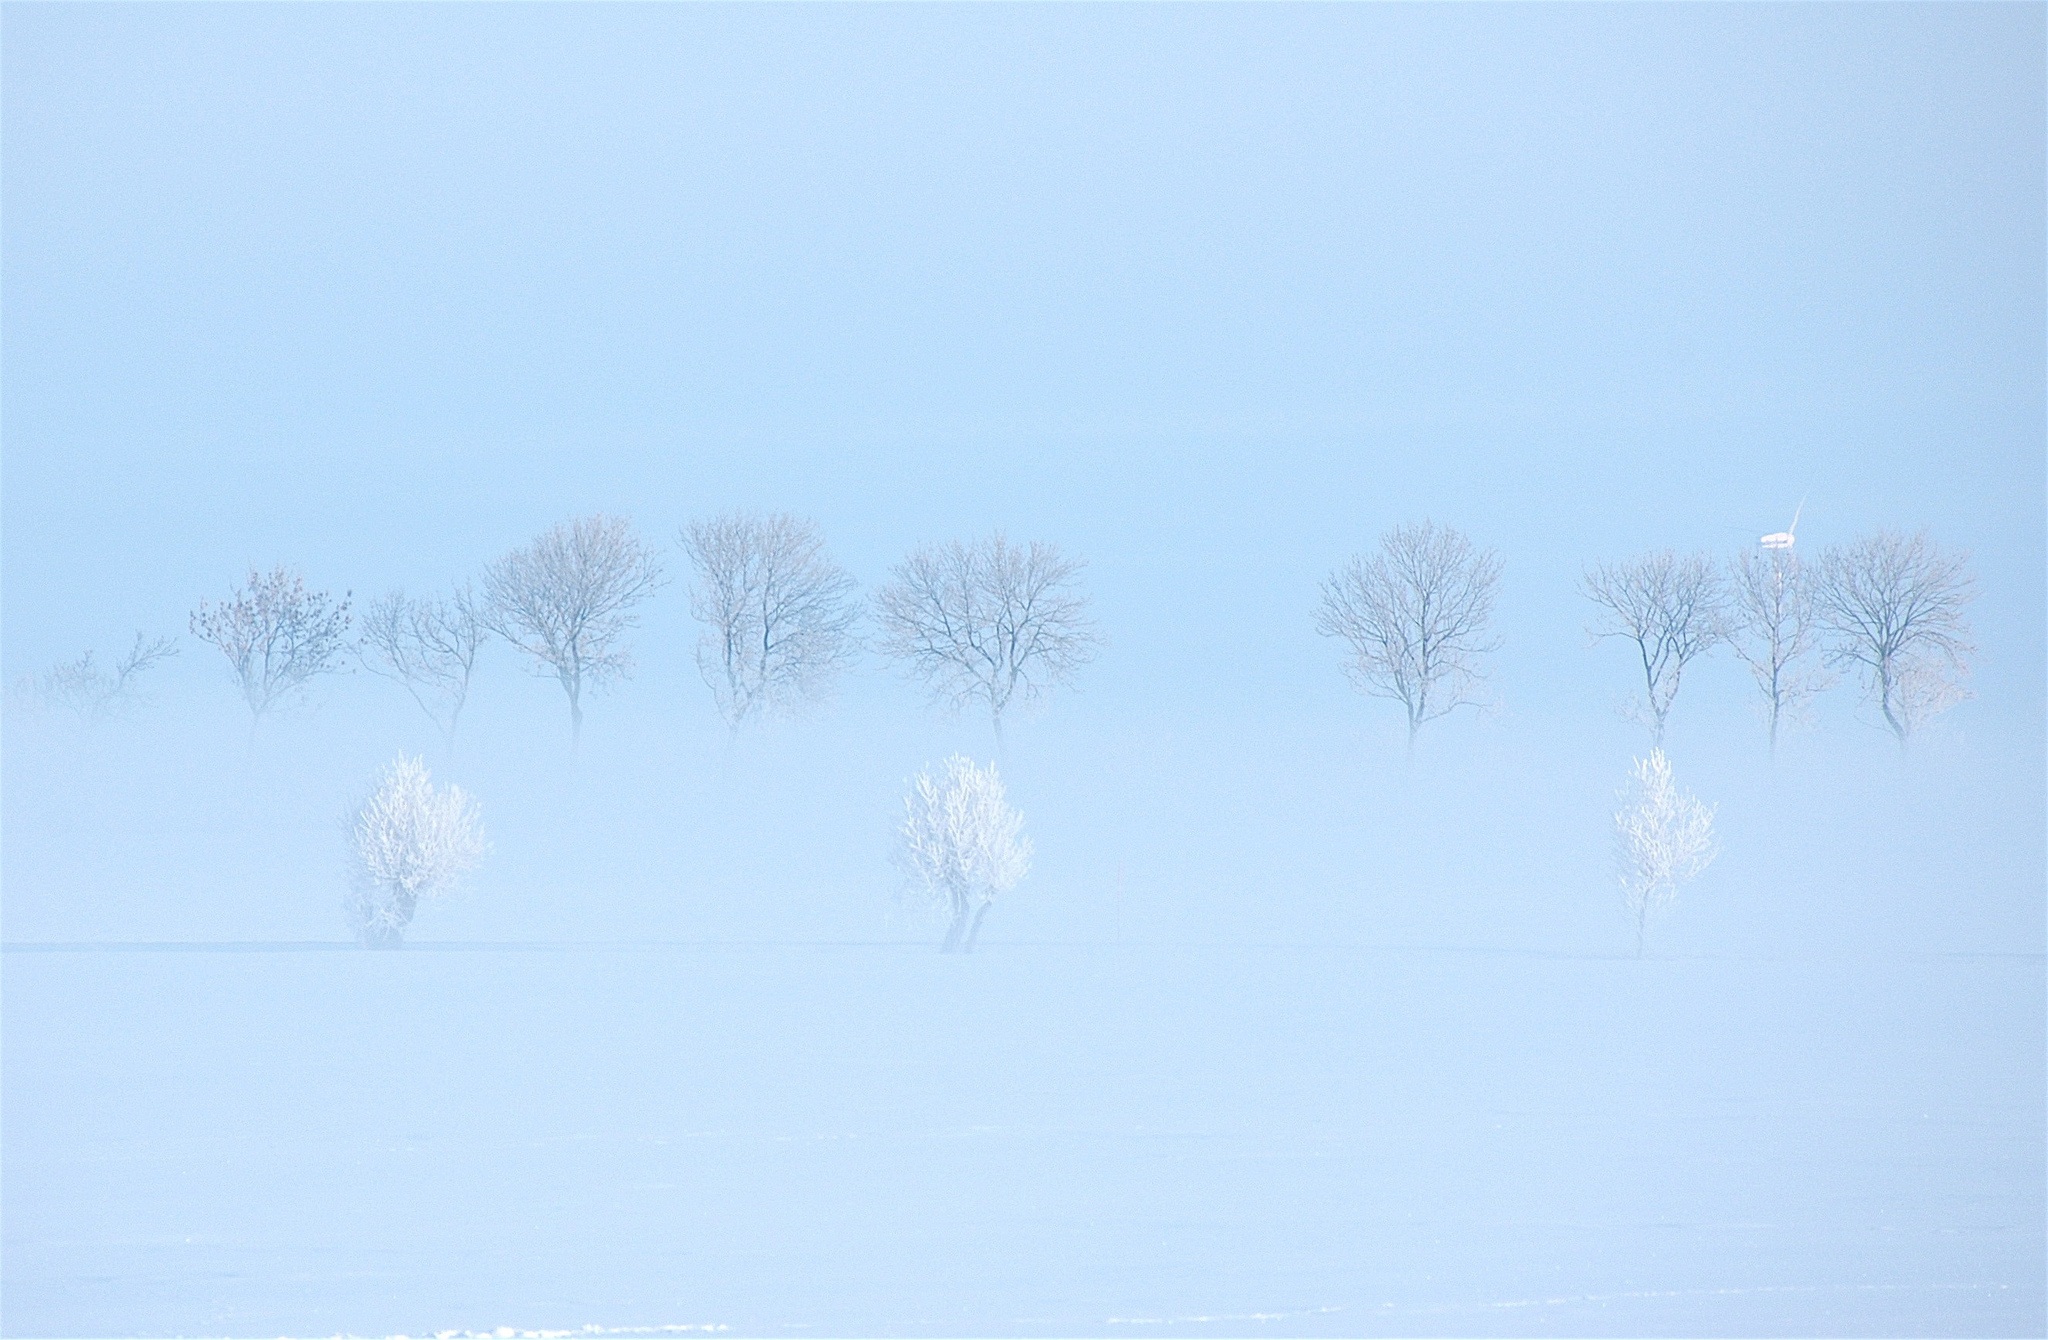
landscape, tree, outdoor, branch, snow, cold, winter, sky, white, wind, frost, flock, weather, frozen, blue, season, twig, sweden, scandinavia, freezing, atmospheric phenomenon